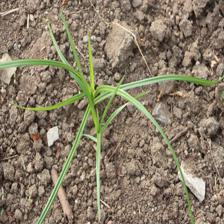
Label: Grass